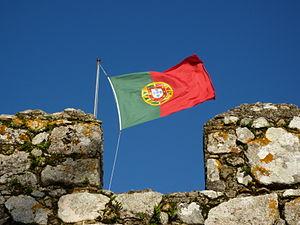
La proclamation de la République portugaise est le résultat du coup d'État organisé par le Parti républicain portugais. Plus connue sous le nom de Révolution du 5 octobre 1910, elle met fin à la monarchie constitutionnelle et installe un régime républicain au Portugal.